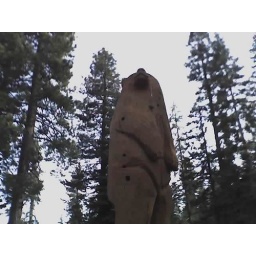
bird nests in bear